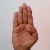
The image shows a hand gesture representing the letter 'B' in Indian Sign Language.